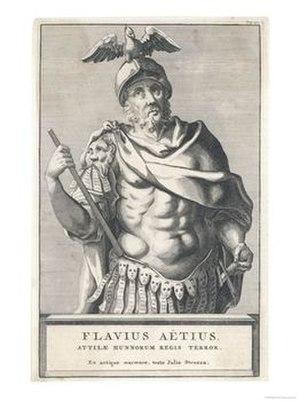
Ezio est un opéra en trois actes de Georg Friedrich Haendel, créé à Londres le 15 janvier 1732.